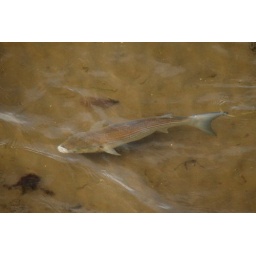
s of these quite large fish swimming in shallow water round Southend Pier.